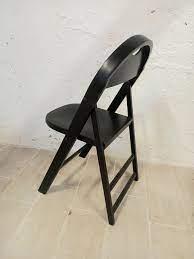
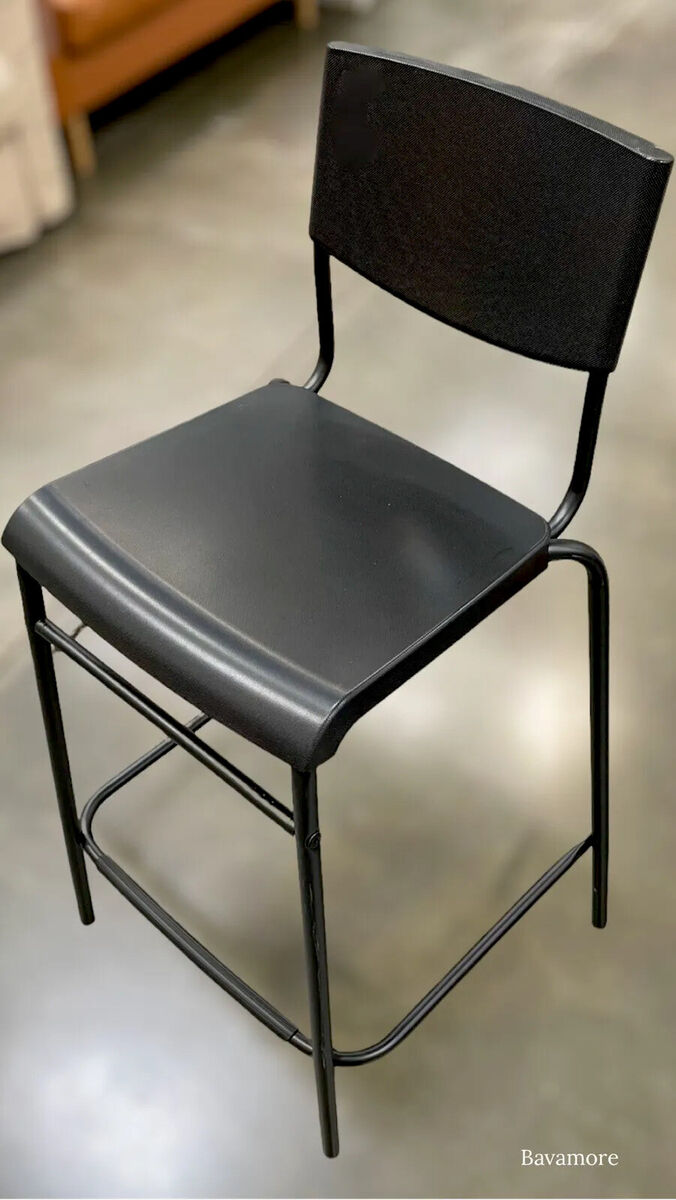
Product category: stool
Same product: no